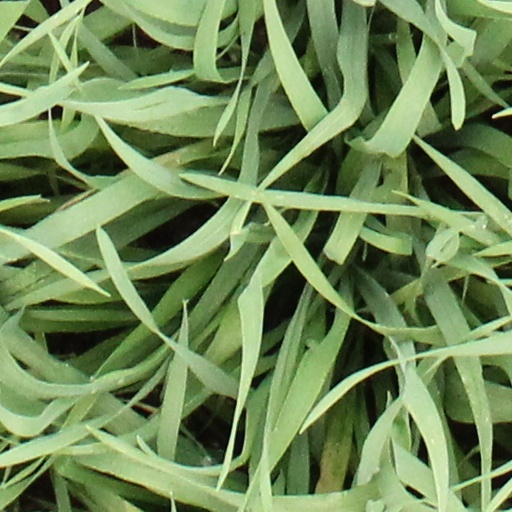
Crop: wheat